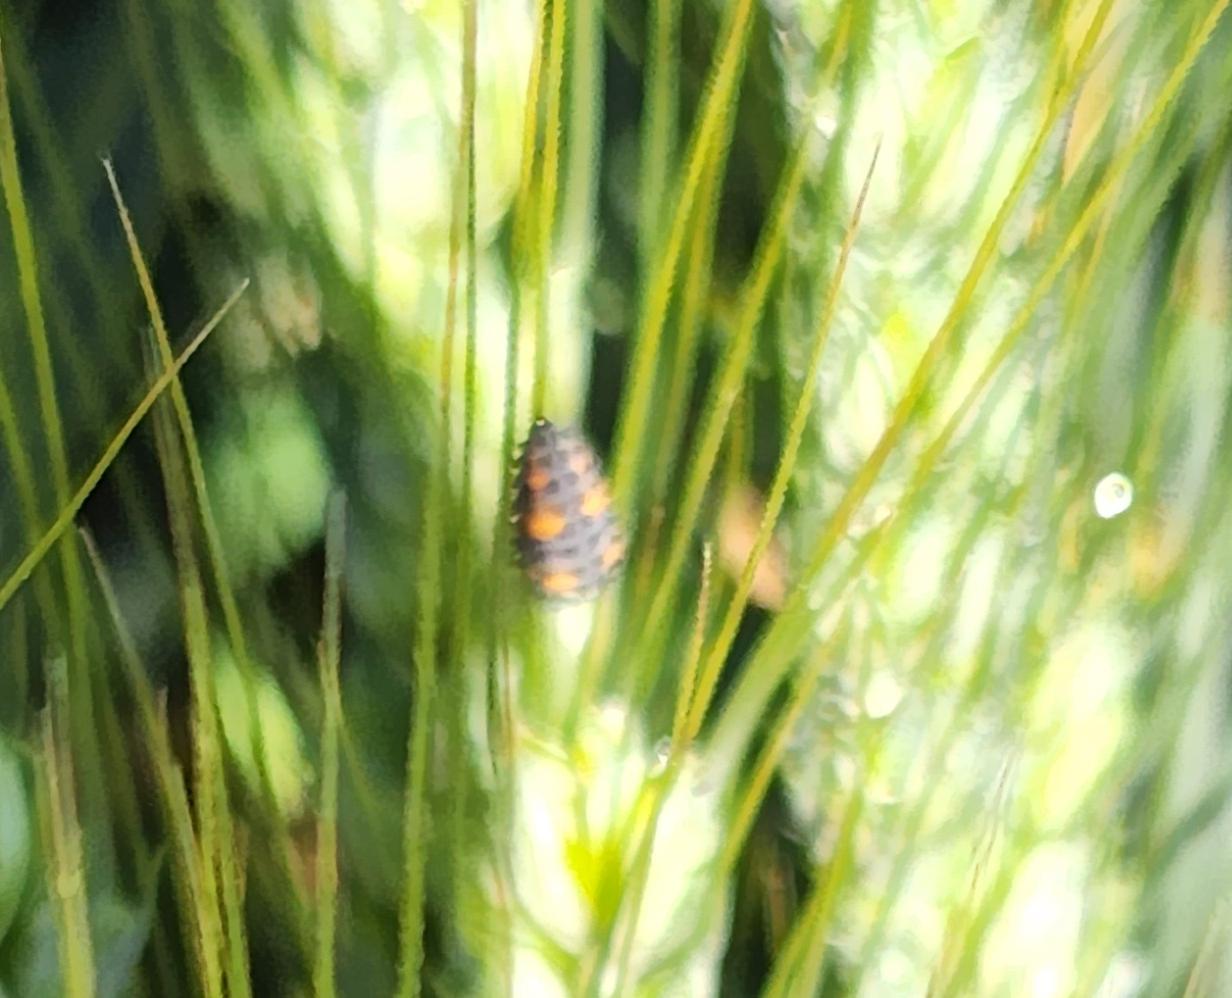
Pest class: predators